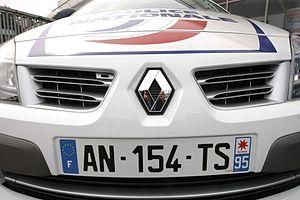
Nouvelle immatriculation de la Police Nationale de France suite à l'immatriculation des véhicules à vie.
La plaque d'immatriculation française est l'un des éléments du dispositif permettant l'identification d'un véhicule du parc automobile français. Elle existe depuis 1901. La grande majorité des véhicules à moteur doivent en posséder une pour rouler sur les voies publiques. Les plaques d'immatriculation sont parfois appelées plaques minéralogiques, cela fait référence à l'Administration des Mines qui délivrait ces plaques au début du XXᵉ siècle.